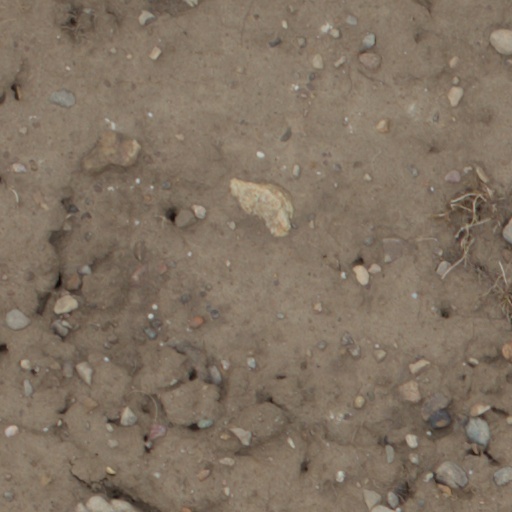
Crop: wheat